Luisa Igloria

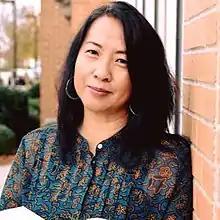

Luisa A. Igloria (born 1961) is a Filipina American poet and author of various award-winning collections, and is the most recent Poet Laureate of Virginia (2020-2022).